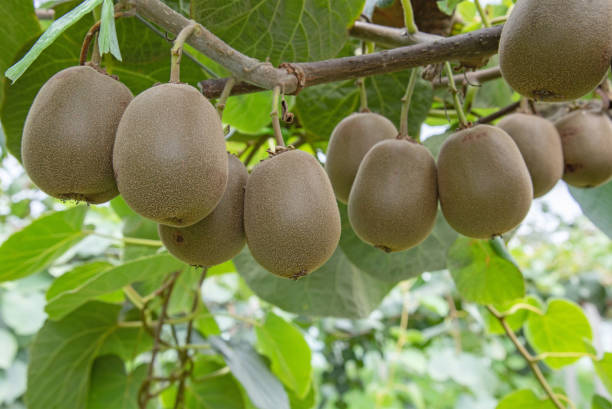
Label: Kiwi